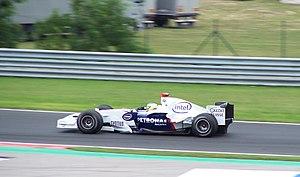
Le Grand Prix de Hongrie de Formule 1 2006 s'est disputé sur le Hungaroring le 6 août. L'épreuve a été remportée par Jenson Button dont c'était le premier succès en Grand Prix. Perturbée par la pluie, la course a en outre été marquée par les remontées puis les abandons de Fernando Alonso et Michael Schumacher.